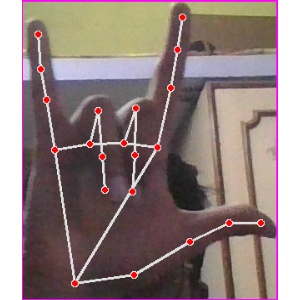
अक्षर: व